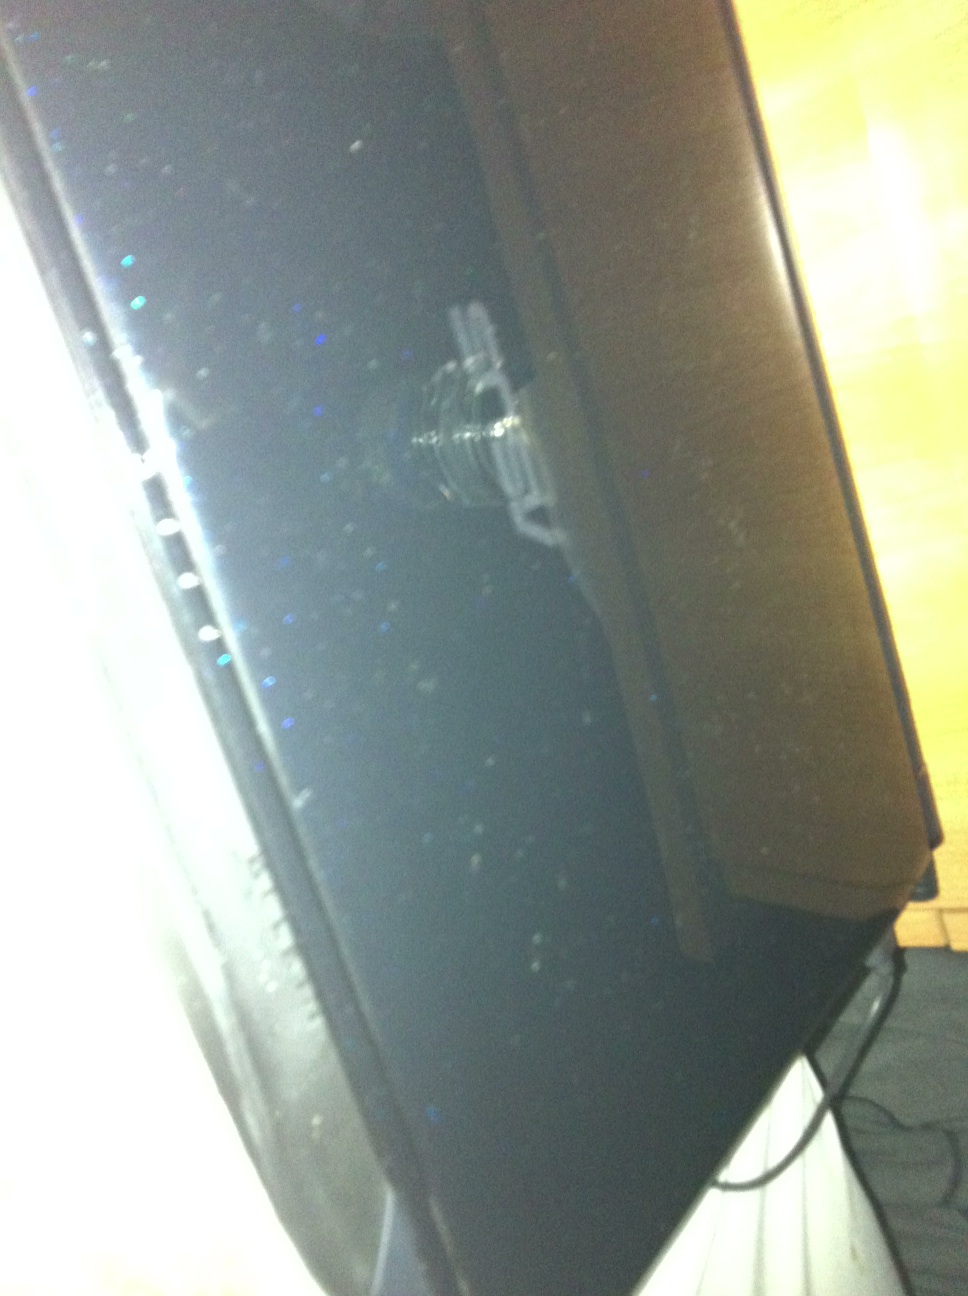Question: What is the color?
Answer: black